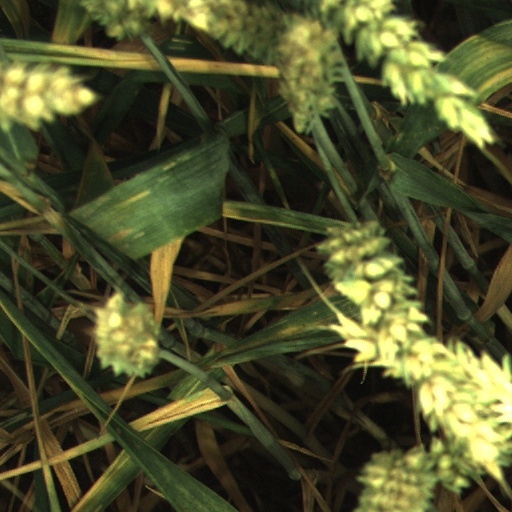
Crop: wheat